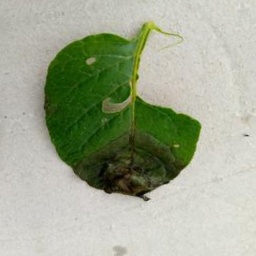
Etiqueta: Late Blight